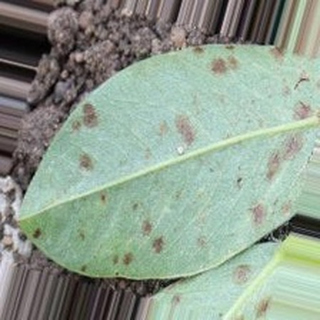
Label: groundnut_rust